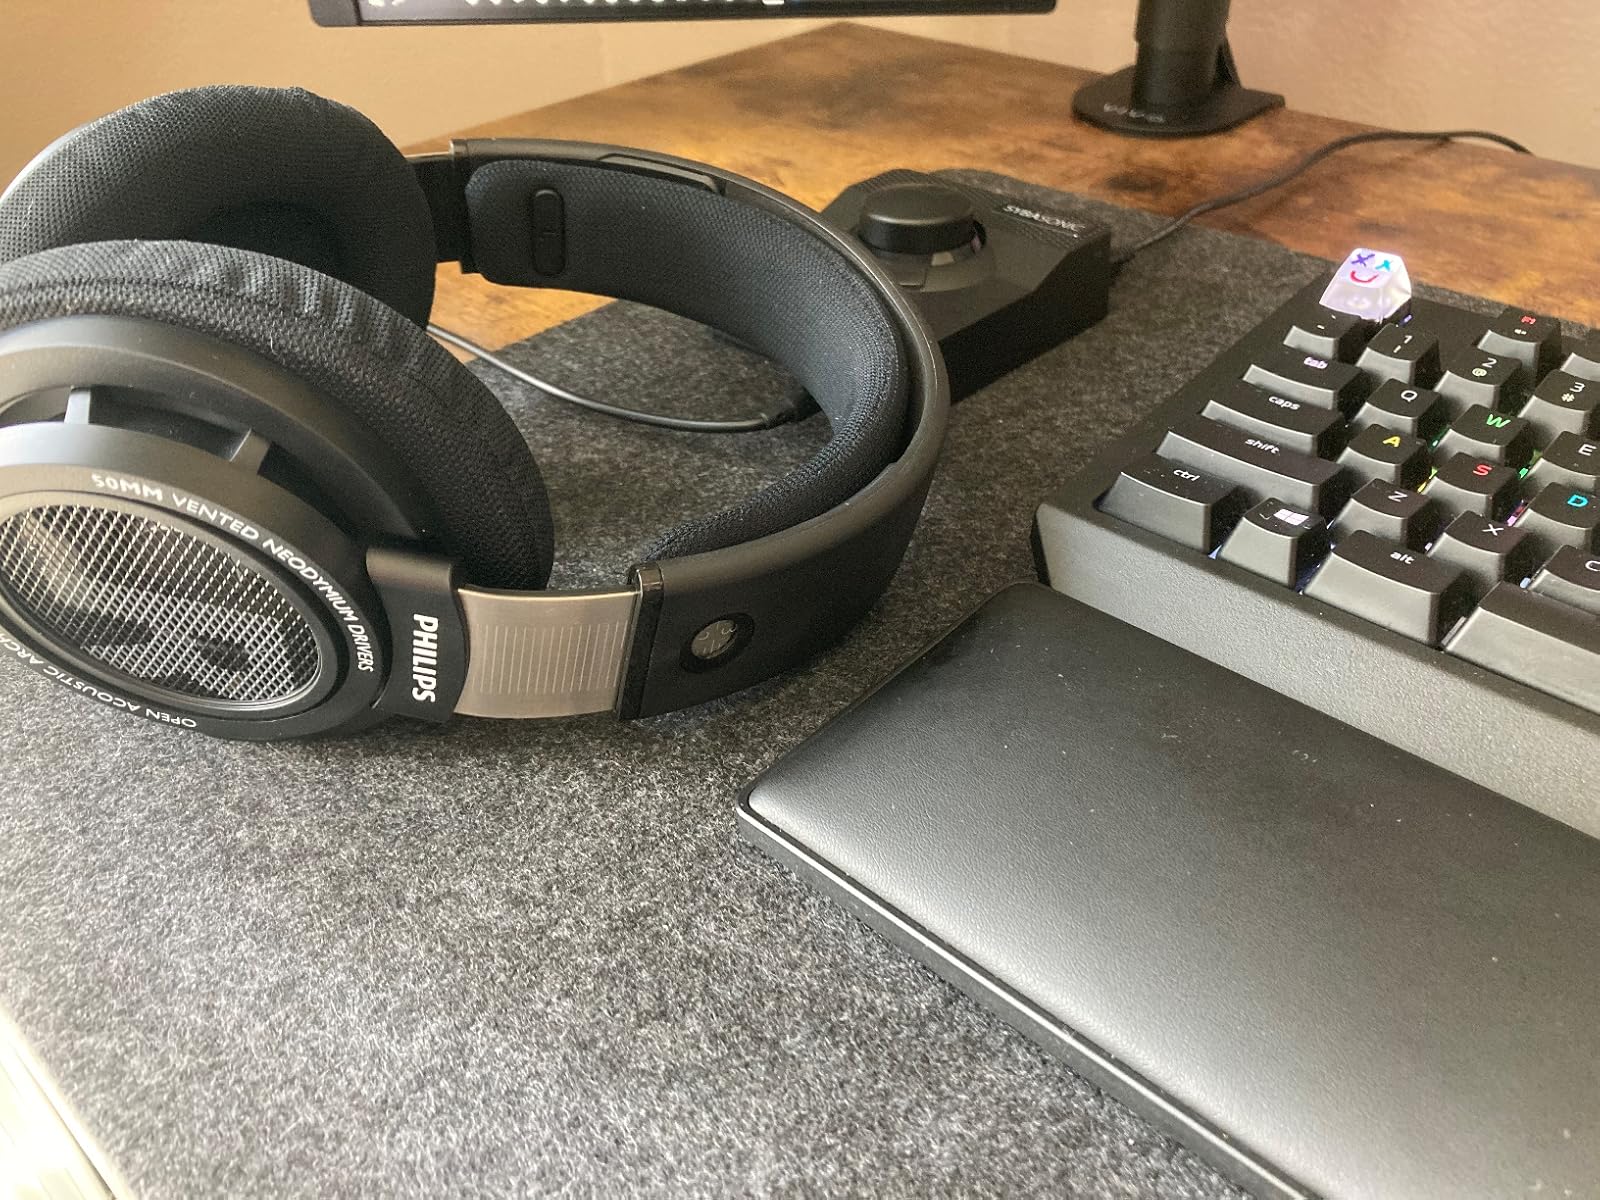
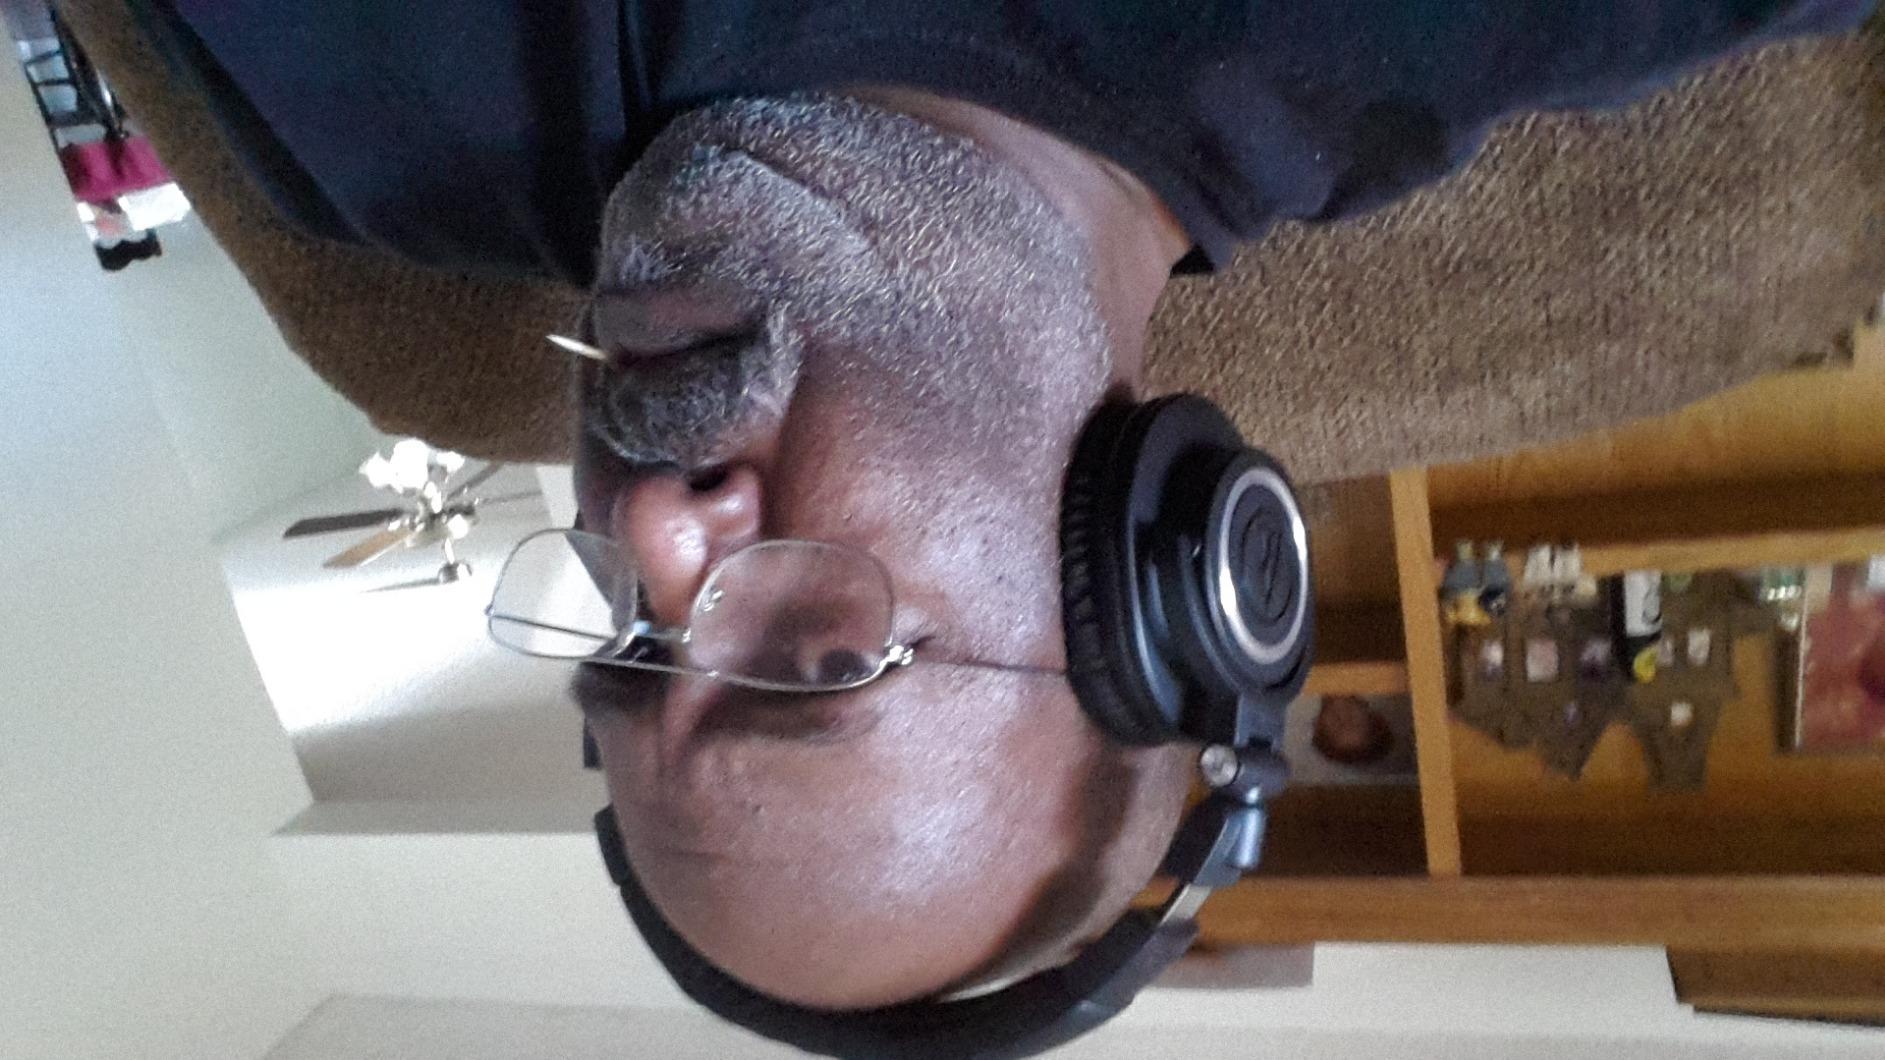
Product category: headphones
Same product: no